Maud Gage Baum

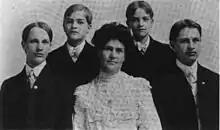
Maud Gage Baum and her four sons, Robert, Harry, Kenneth and Frank, in 1900

Maud's mother Matilda frequently spent the winter at their house, as she did when Maud and Frank were residents of Aberdeen. Maud cherished her mother's visits, especially when Frank traveled for his job. During this time, Maud discontinued attending the Episcopal Church, instead choosing to have her boys go to the West Side Ethical Culture Sunday School. She and Frank agreed with Matilda's spiritualist beliefs. Matilda favorably commented that the new school was where "morality and not religion is taught".